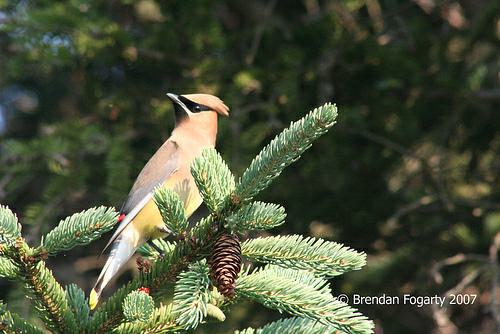
A photo of a cedar waxwing